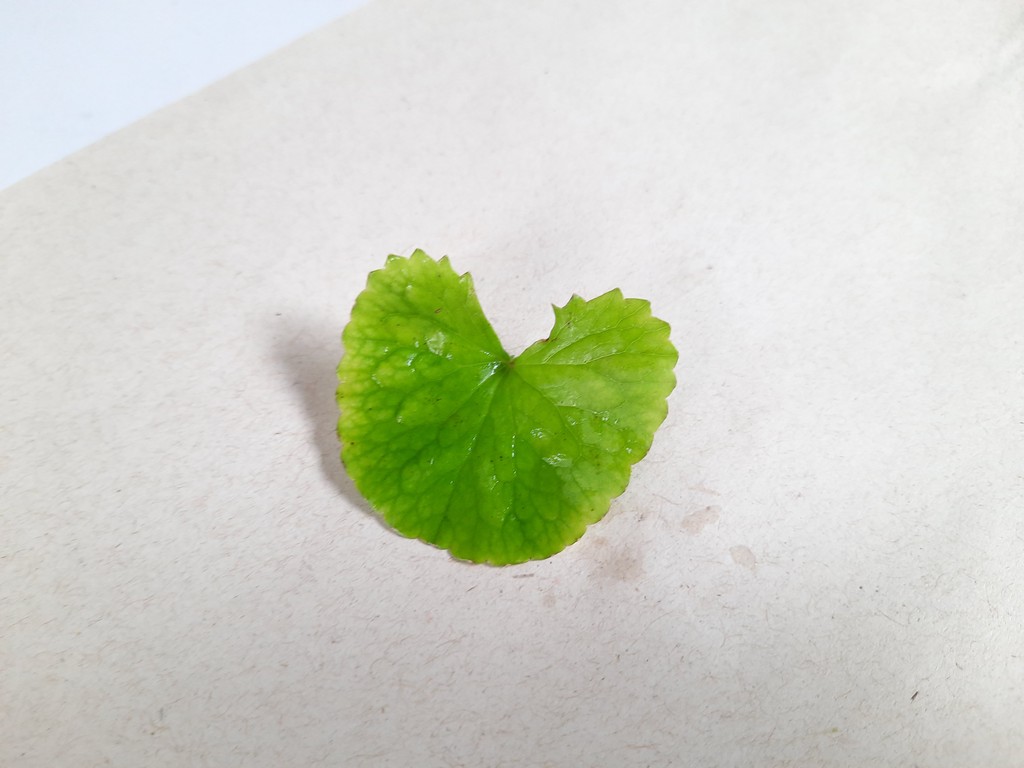
Label: Healthy